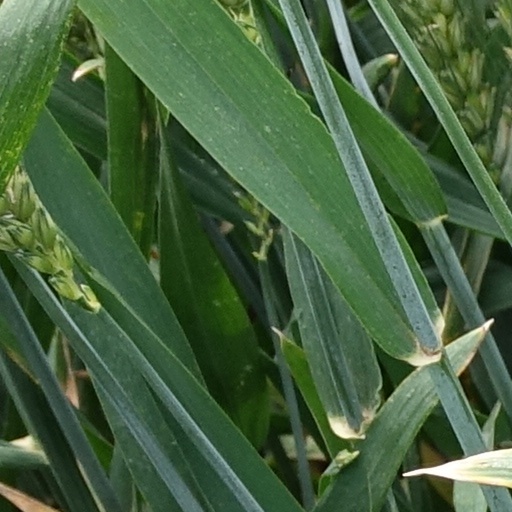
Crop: wheat